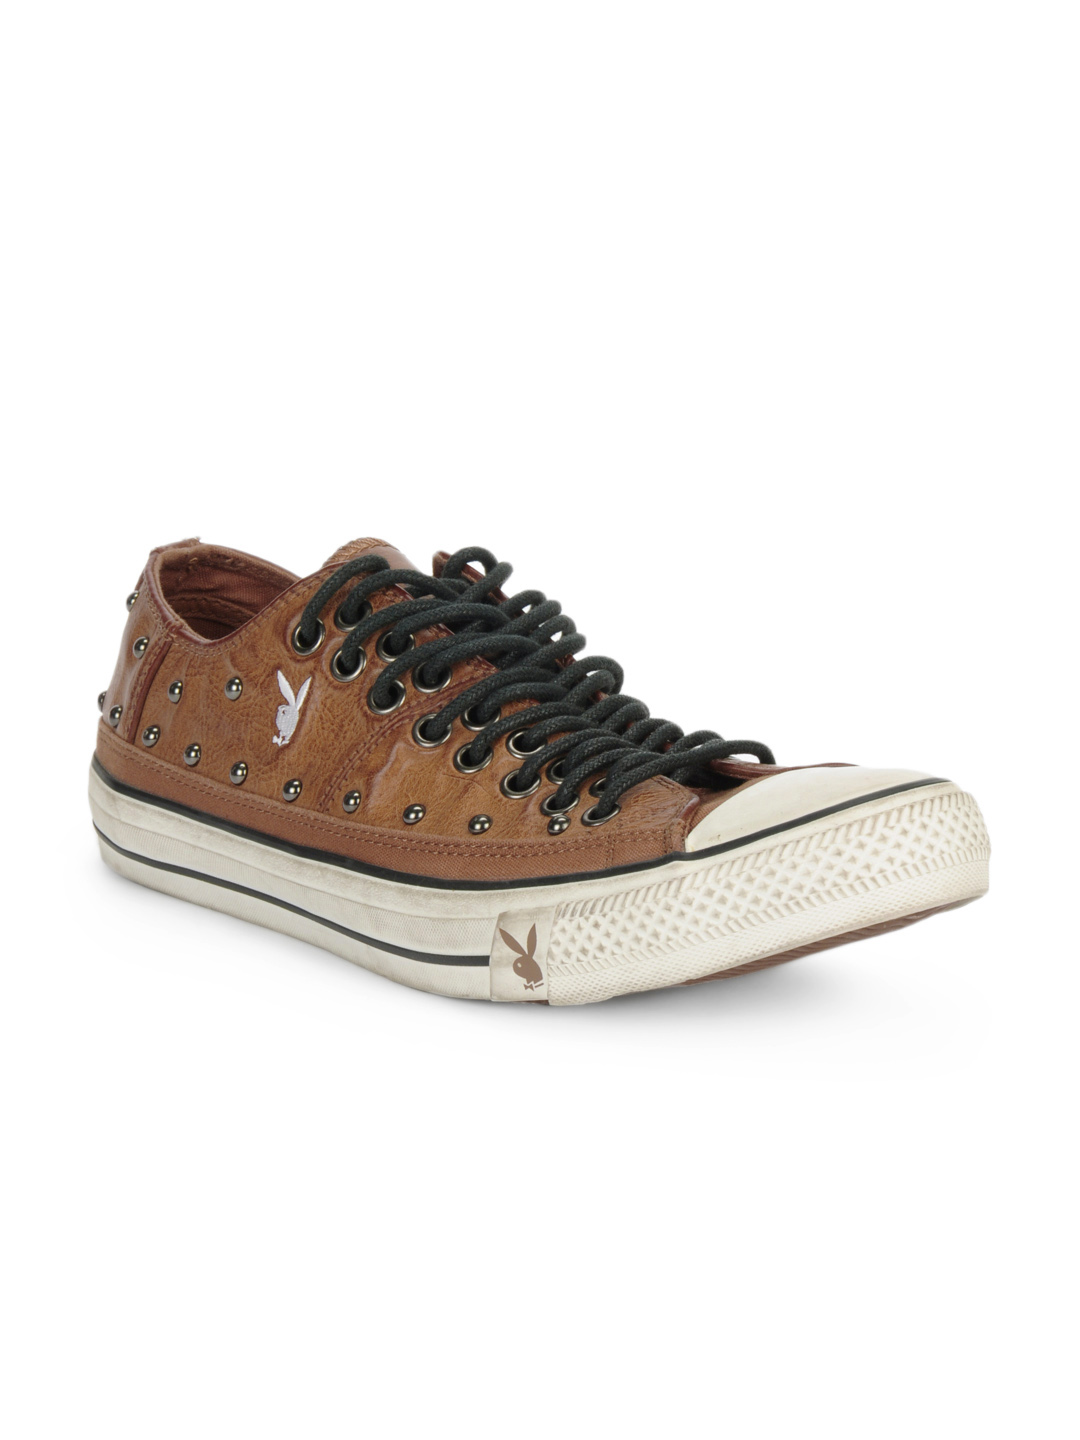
Playboy Men Brown Low Cut Lace Up Shoes
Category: Footwear / Shoes / Casual Shoes
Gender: Men
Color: Brown
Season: Summer 2013
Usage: Casual